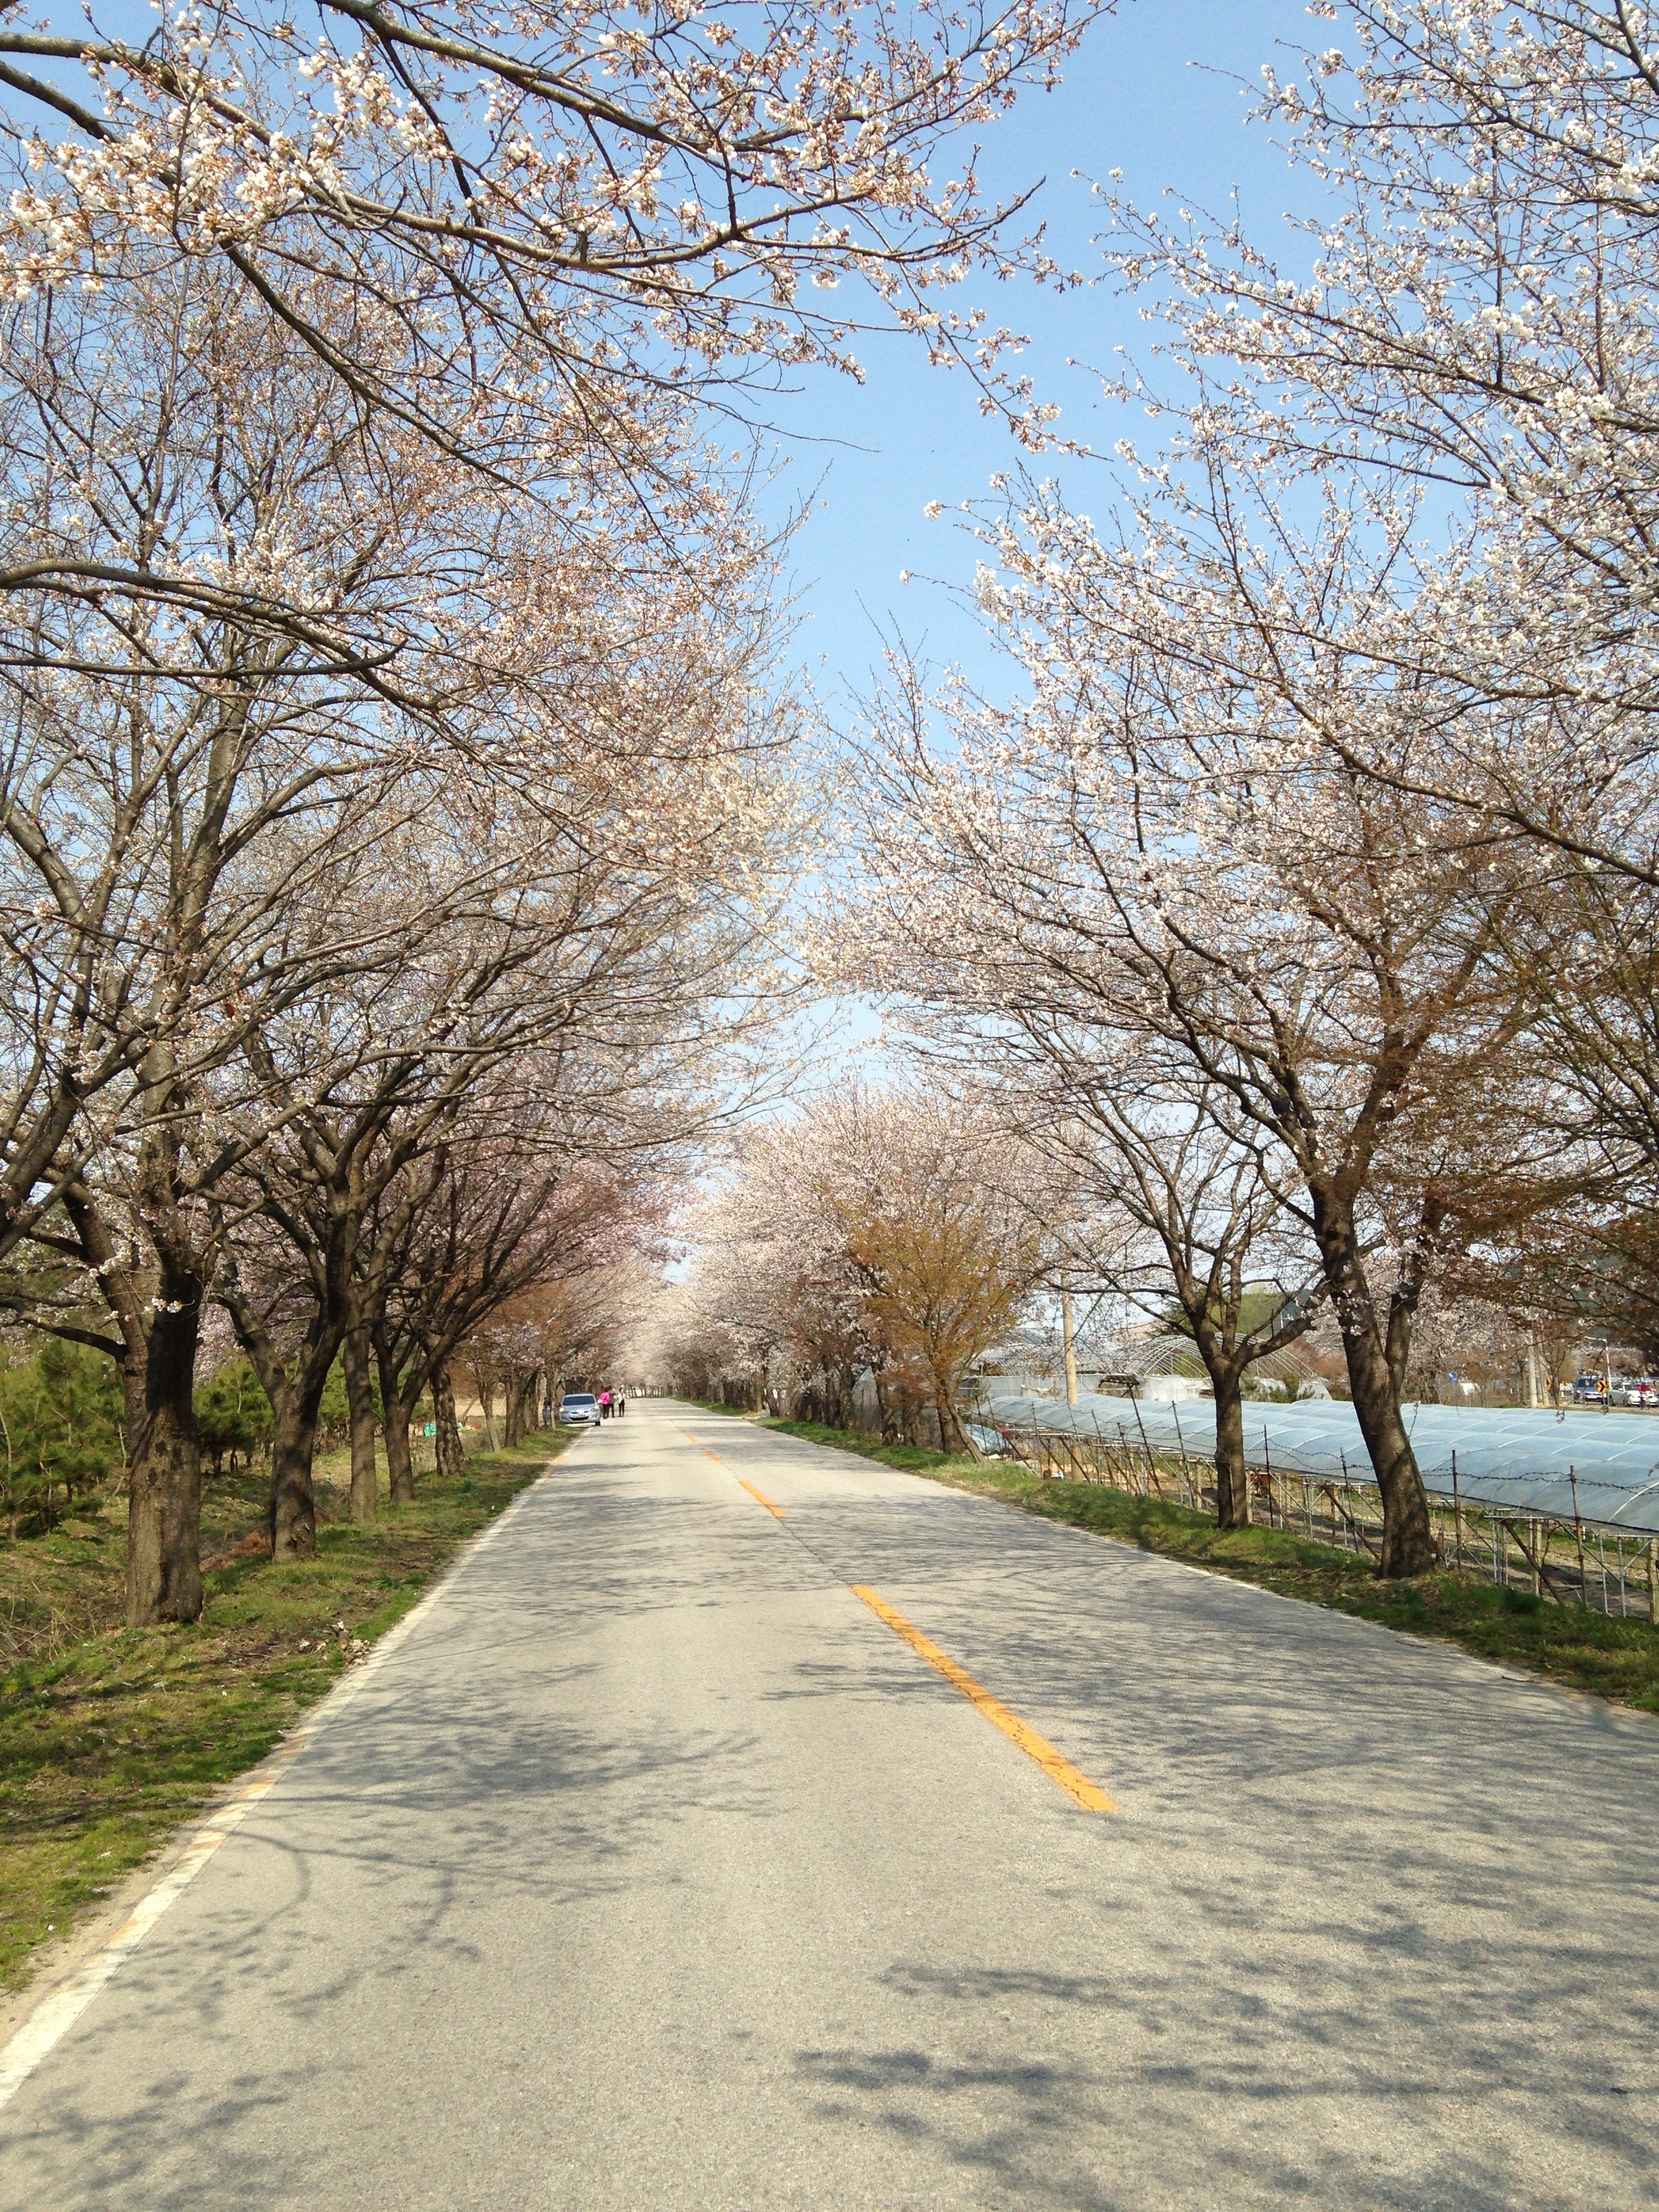
tree, branch, blossom, winter, plant, flower, frost, spring, autumn, park, season, cherry blossom, gil, cherry flowers, woody plant